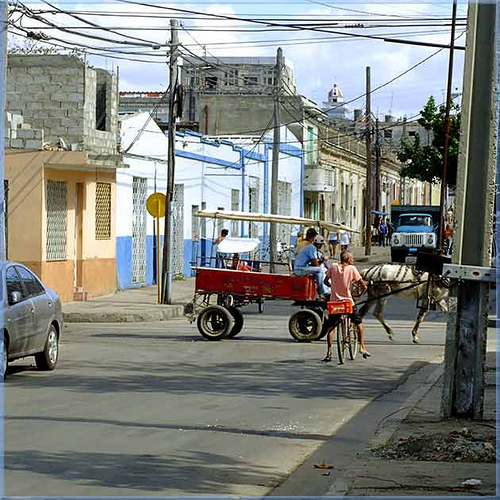
user: Given an image and a question. Answer the question in a short answer. Question: Simply based on the picture is this a 1st or 3rd world country? Short Answer:
assistant: 3rd